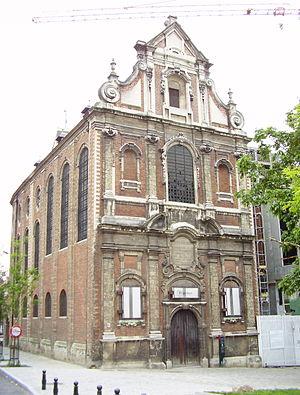
Bruxelles ou la ville de Bruxelles est une commune de Belgique de 183 287 habitants, capitale de la Belgique, de la Fédération Wallonie-Bruxelles, de la Communauté flamande ainsi que le siège de plusieurs institutions de l'Union européenne. La commune porte le titre honorifique de ville. Elle est située au centre de la région de Bruxelles-Capitale et est entourée par d'autres communes qui constituent avec elle cette région de 19 communes peuplée de 1 211 026 habitants au 1ᵉʳ janvier 2020 et dotée de l'autorité supra-communale d'un gouvernement et d'un parlement. À l'extérieur s'étend la périphérie bruxelloise débordant dans la Région flamande dans laquelle la région bruxelloise est enclavée pour former l'agglomération bruxelloise.